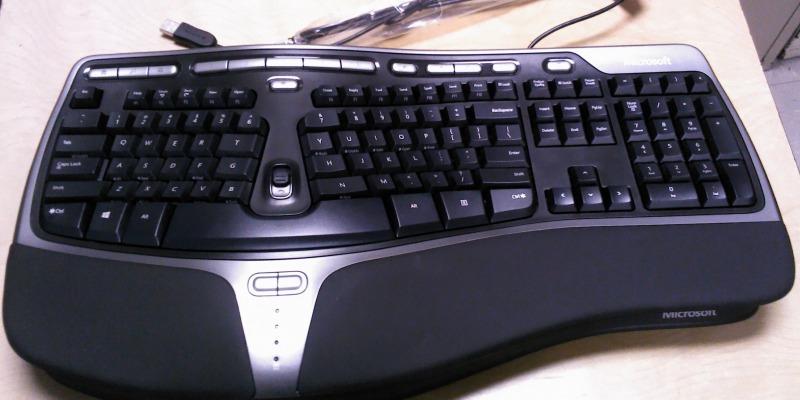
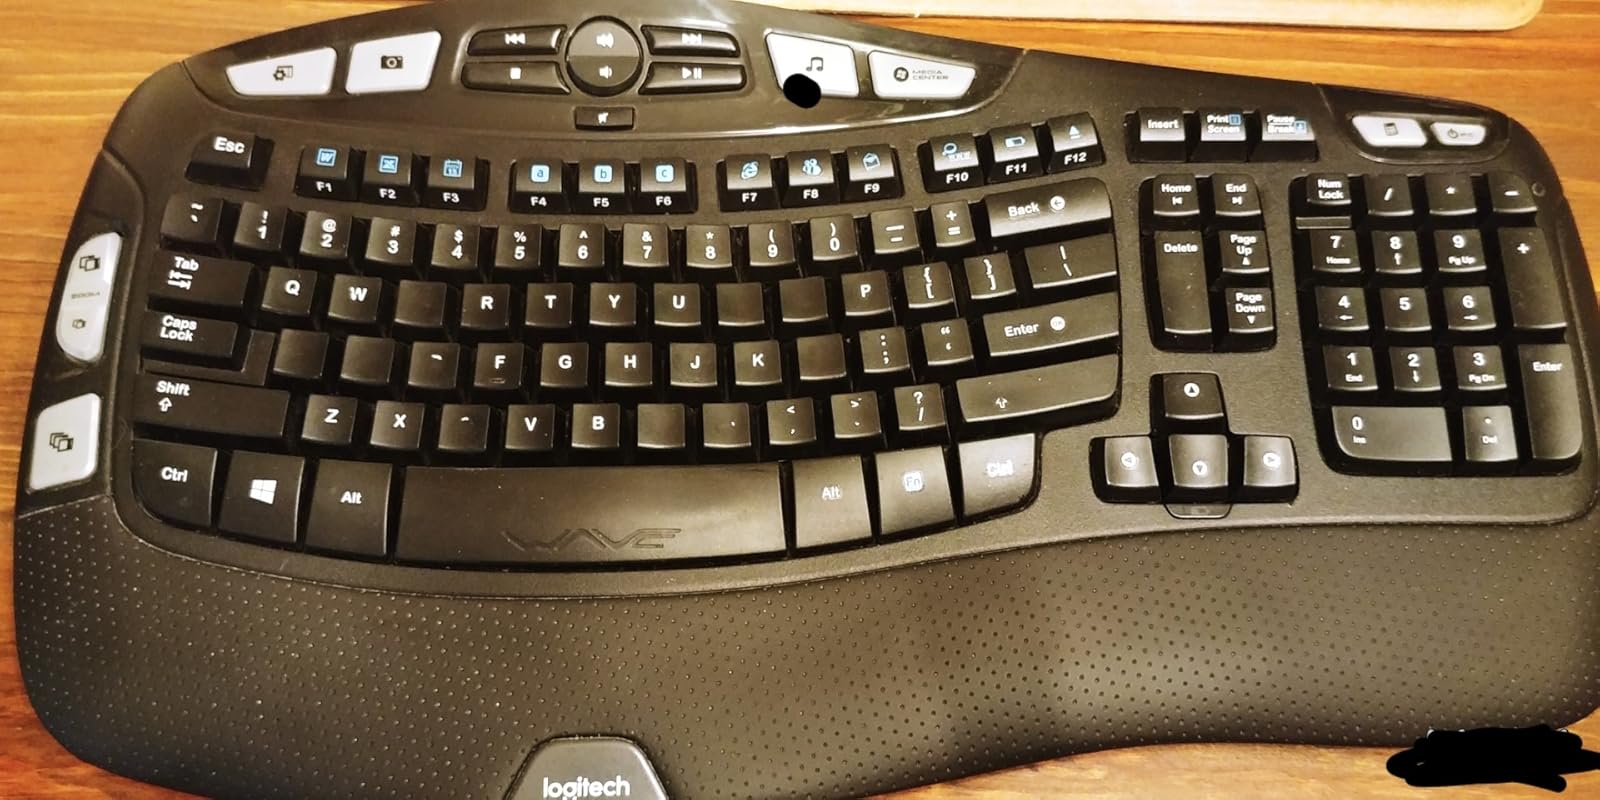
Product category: keyboard
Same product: no